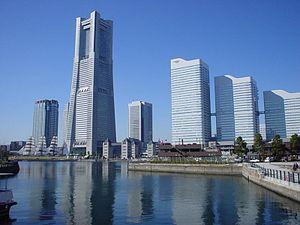
La liste ci-dessous établit un classement des principales agglomérations du Japon par nombre d'habitants :
Yokohama est une ville portuaire japonaise, capitale de la préfecture de Kanagawa située au sein de la « grande aire métropolitaine du Kantō » appelée également Grand Tokyo. Yokohama a le statut de ville désignée par le gouvernement. Avec plus de 3,7 millions d'habitants, c'est la deuxième ville du Japon derrière la ville de Tokyo, capitale du pays.